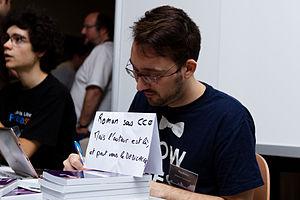
Framasoft est un réseau d'éducation populaire créé en novembre 2001 par Alexis Kauffmann, Paul Lunetta, et Georges Silva, et soutenu depuis 2004 par l'association homonyme. Consacré principalement au logiciel libre, il s'organise en trois axes sur un mode collaboratif : promotion, diffusion et développement de logiciels libres, enrichissement de la culture libre et offre de services libres en ligne.